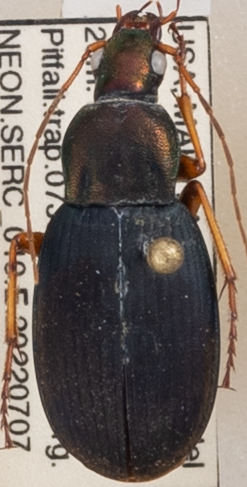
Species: Chlaenius aestivus
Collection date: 2022-07-07 04:00:00
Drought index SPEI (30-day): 0.78
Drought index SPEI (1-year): -0.328
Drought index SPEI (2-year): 1.69